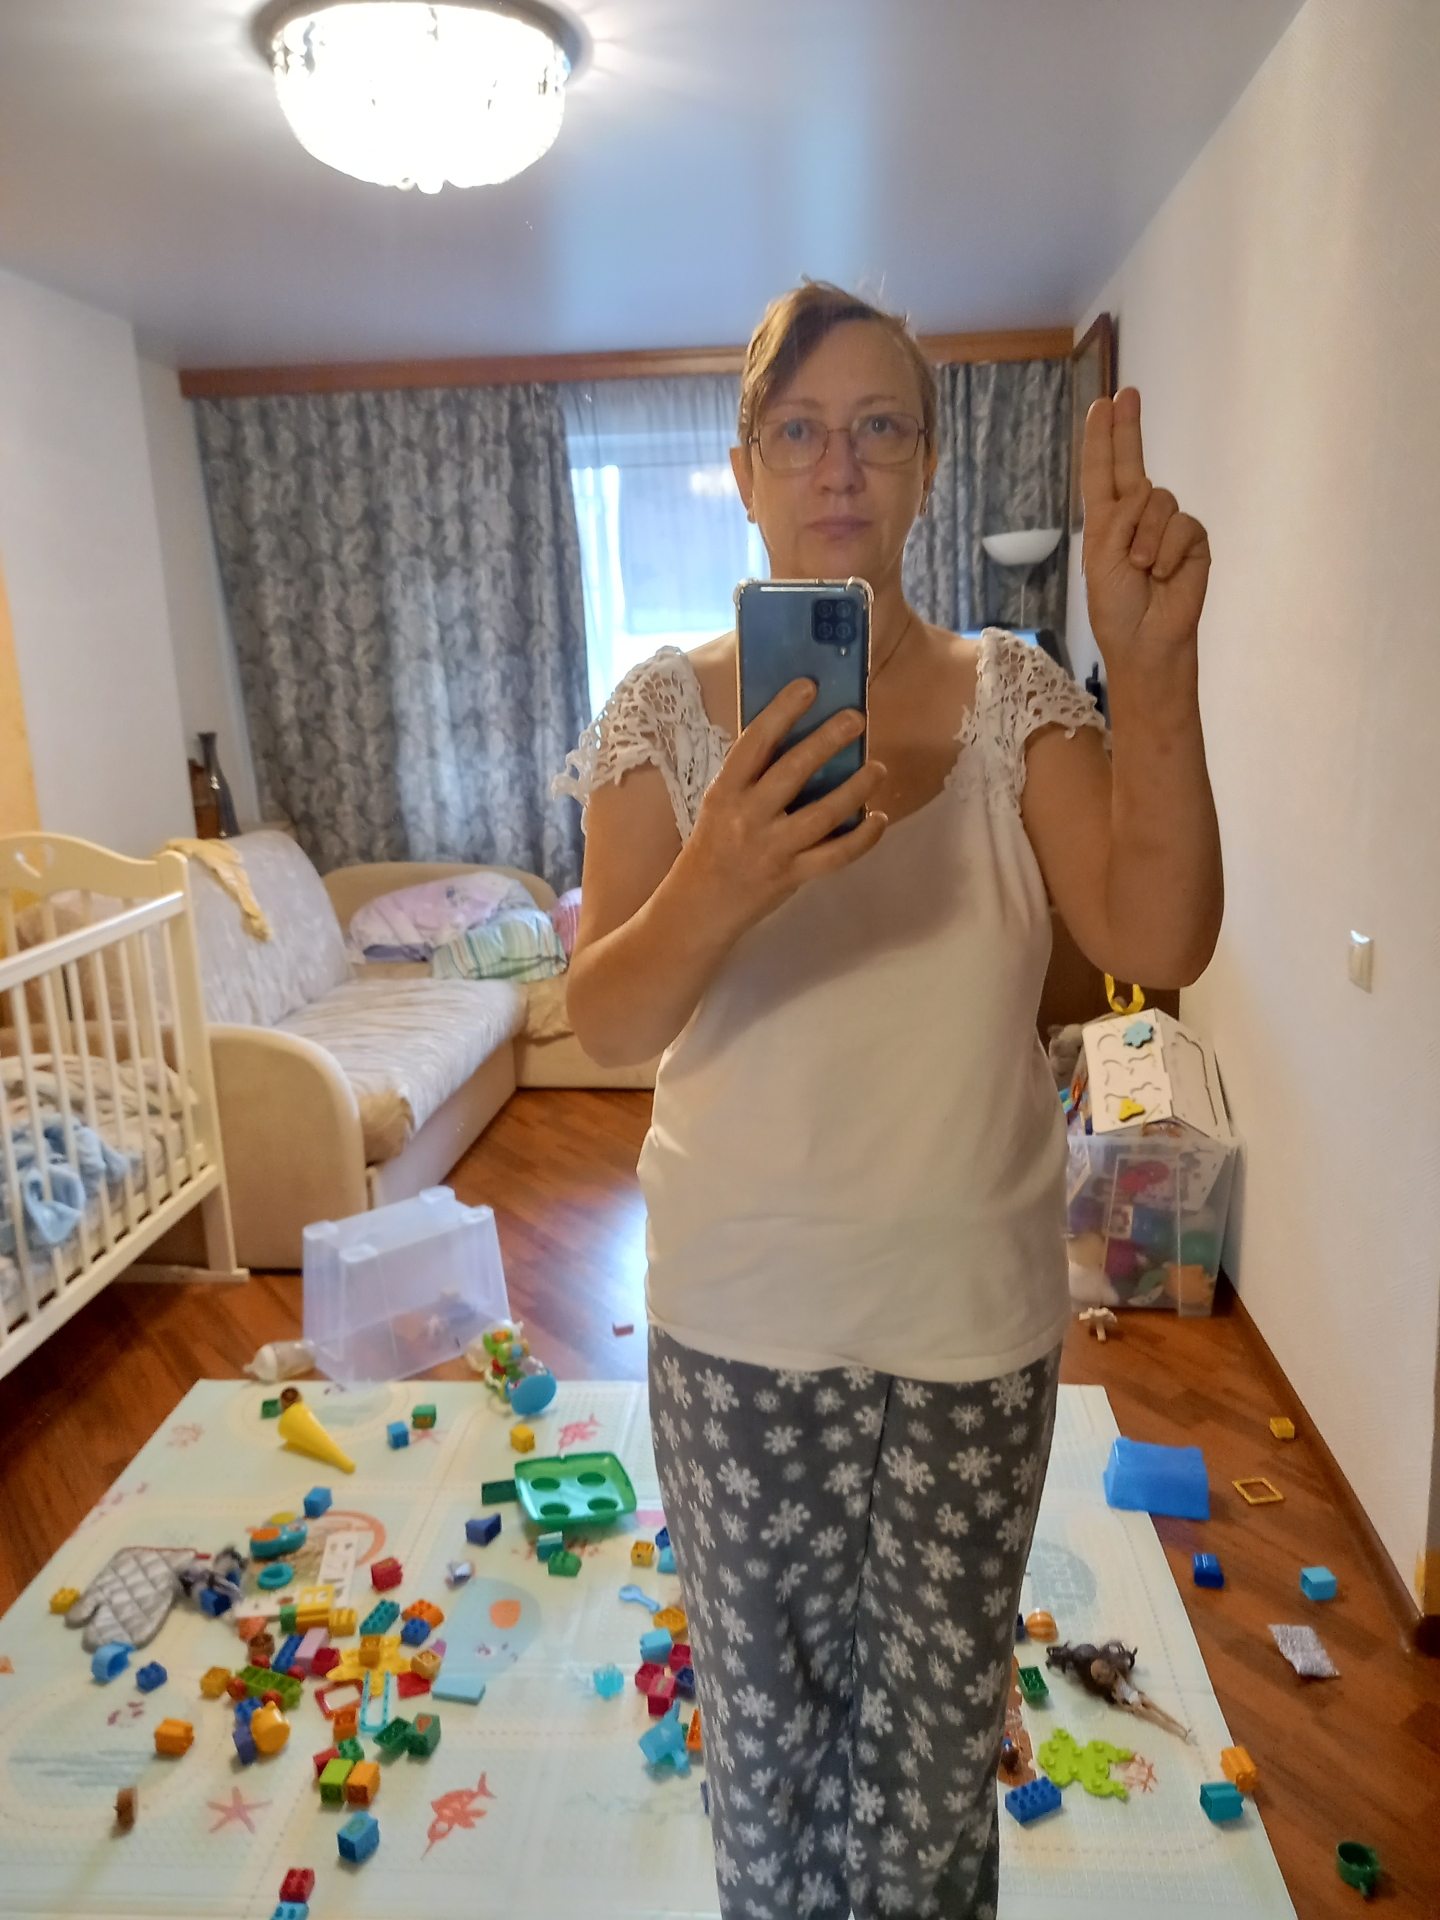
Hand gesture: two_up